South American tern

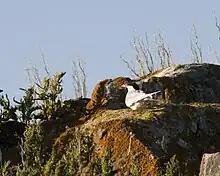

With adult South American terns reaching a length of , they are larger than either common terns ("Sterna hirundo") or Arctic terns ("Sterna paradisaea"). Otherwise they closely resemble these species in plumage at all times of year. The beak is larger and is red in adults, and they do not have a dark-coloured bar on the carpus of the wing. The black cap extends below the eye, usually separated from it by a white crescent, and the rear edge of the cap is neatly defined. Juveniles have boldly-barred, dusky, upper parts, and retain their barred tertials into their immature plumage, which differentiates them from common and Arctic tern immatures.